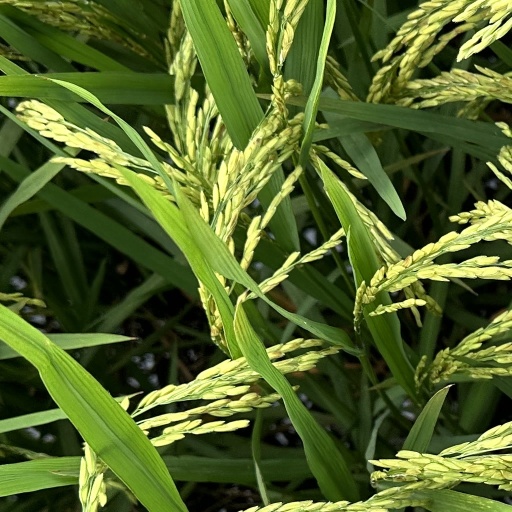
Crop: rice